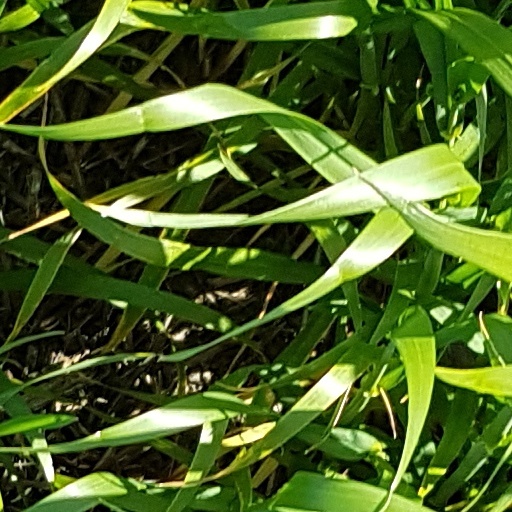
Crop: wheat